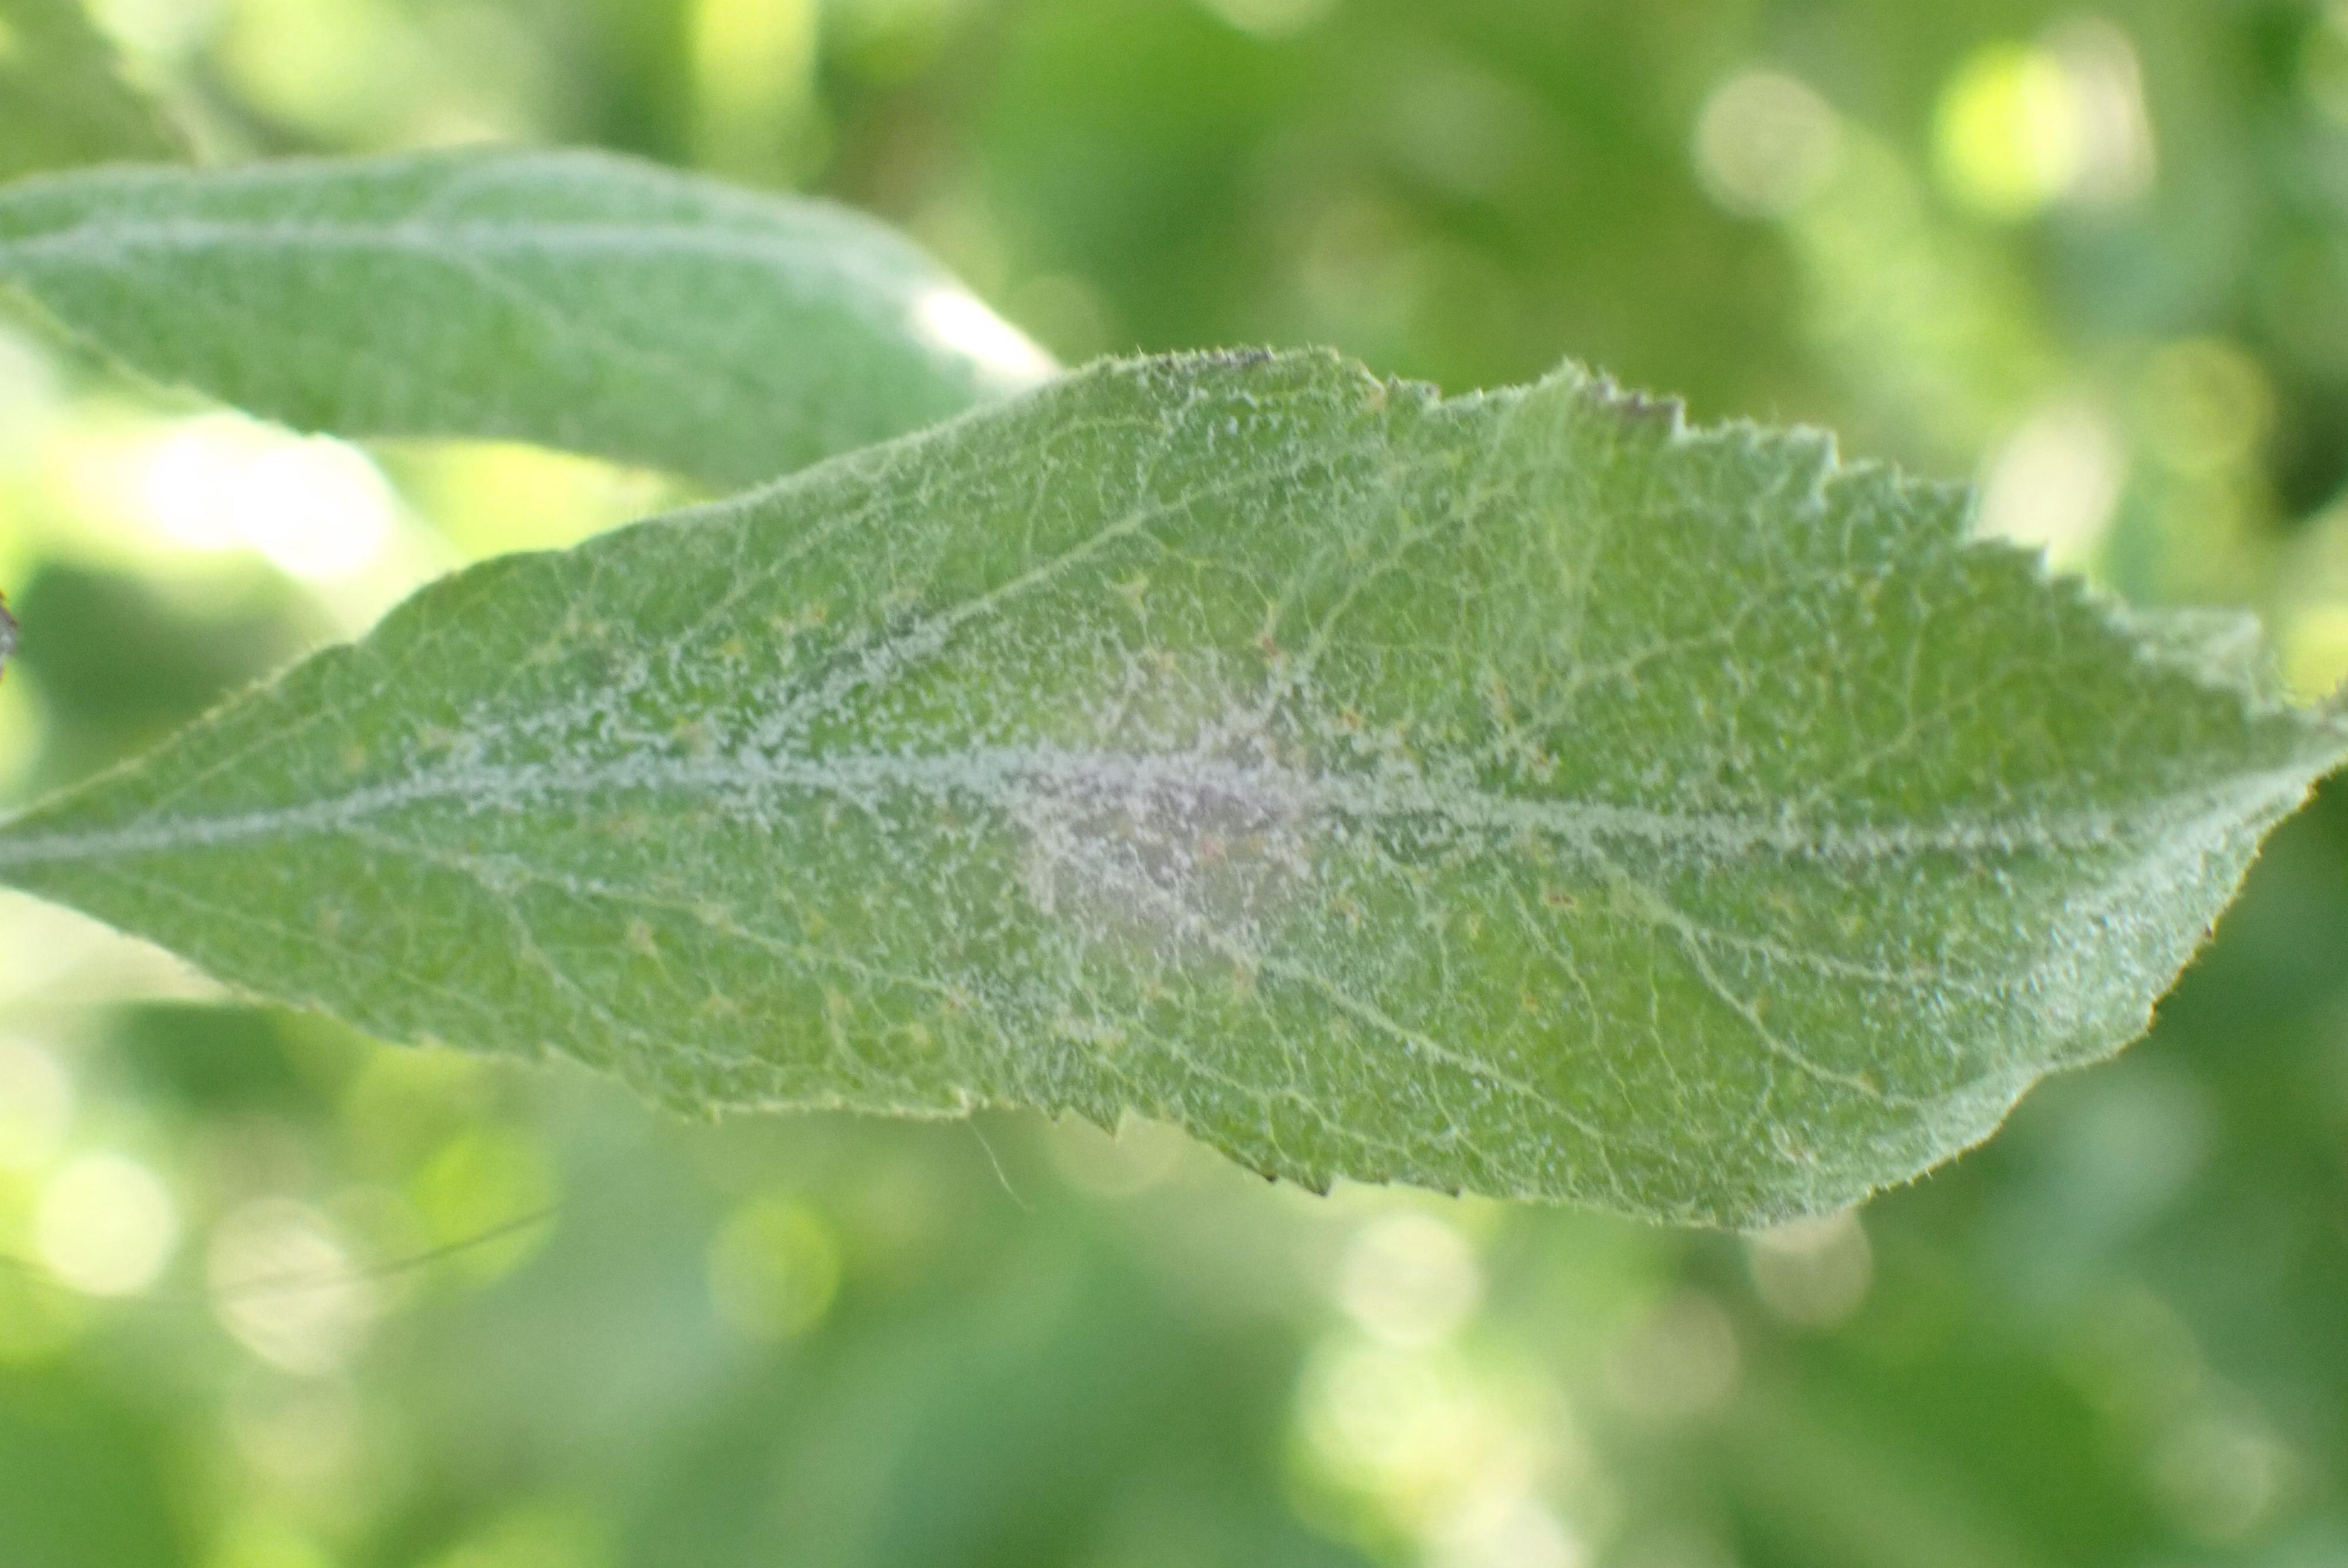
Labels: powdery_mildew